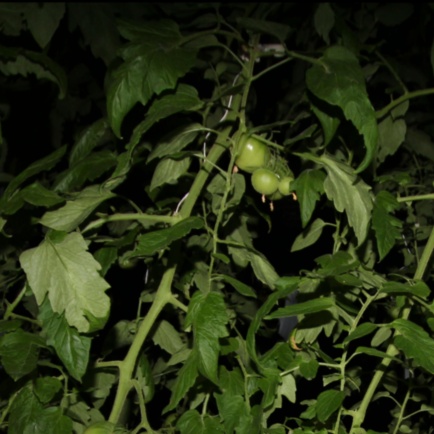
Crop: tomato